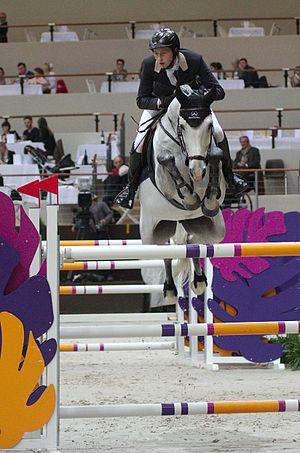
Clooney 51, est un cheval hongre de robe grise, appartenant au stud-book du Westphalien, monté en saut d'obstacles par le cavalier suisse Martin Fuchs avec qui il décroche la médaille d'argent aux Jeux équestres mondiaux de 2018, puis la médaille d'or des championnats d'Europe de 2019.